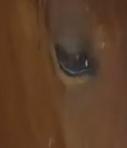
Face region: eyes (orbital_tightening_and_eye_area)
Pain indicator: moderately_present